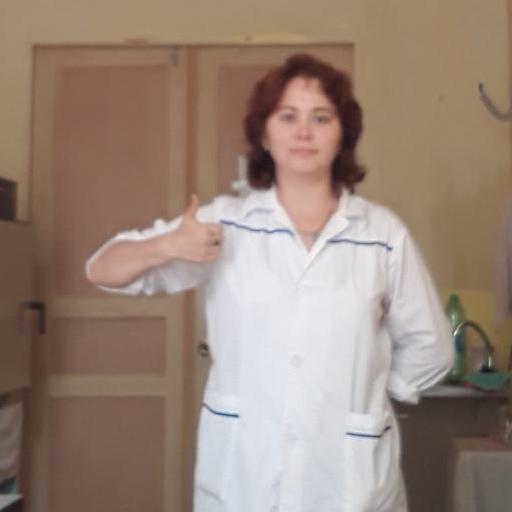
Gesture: like